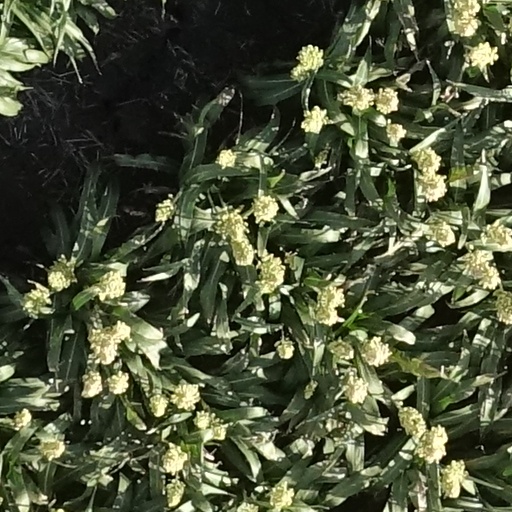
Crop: sorghum